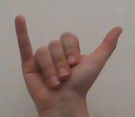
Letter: ya